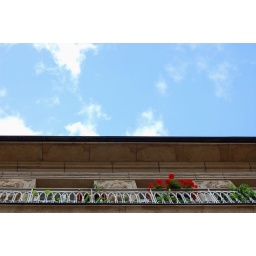
No fake: blue sky &amp;amp; fancy clouds high above Wuppertal-Barmen.